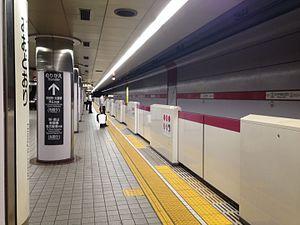
Hisaya-ōdōri est une station du métro de Nagoya sur les lignes Meijō et Sakura-dōri dans l'arrondissement de Naka à Nagoya.